Undercover (OSS training film)

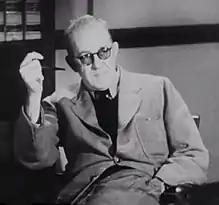
John Ford in "Undercover"

Although he remained officially assigned to the Navy, in October 1941, Ford's unit became part of the Office of Coordinator of Information, the OSS's predecessor. After the OSS was established in 1942, the unit became the OSS Field Photographic Branch. (The OSS was dismantled after the war and was succeeded by the Central Intelligence Agency.)